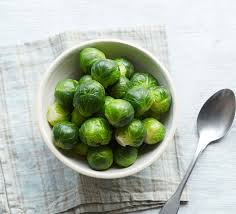
Label: brussels_sprouts